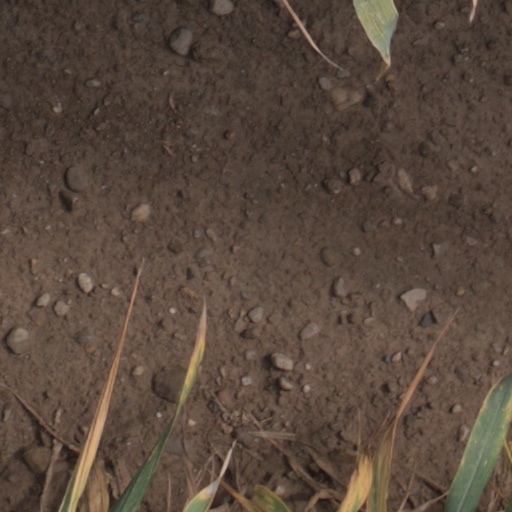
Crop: wheat